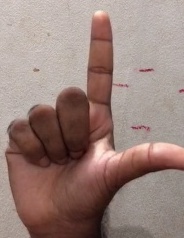
ASL sign: L